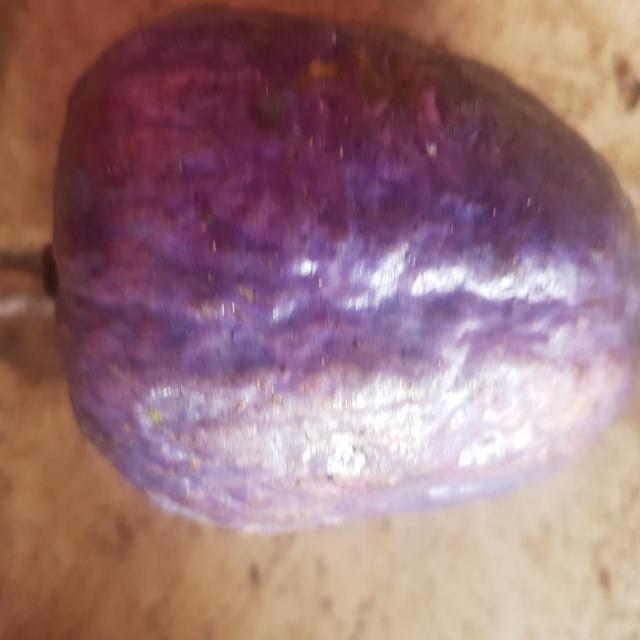
Plum grade: unaffected